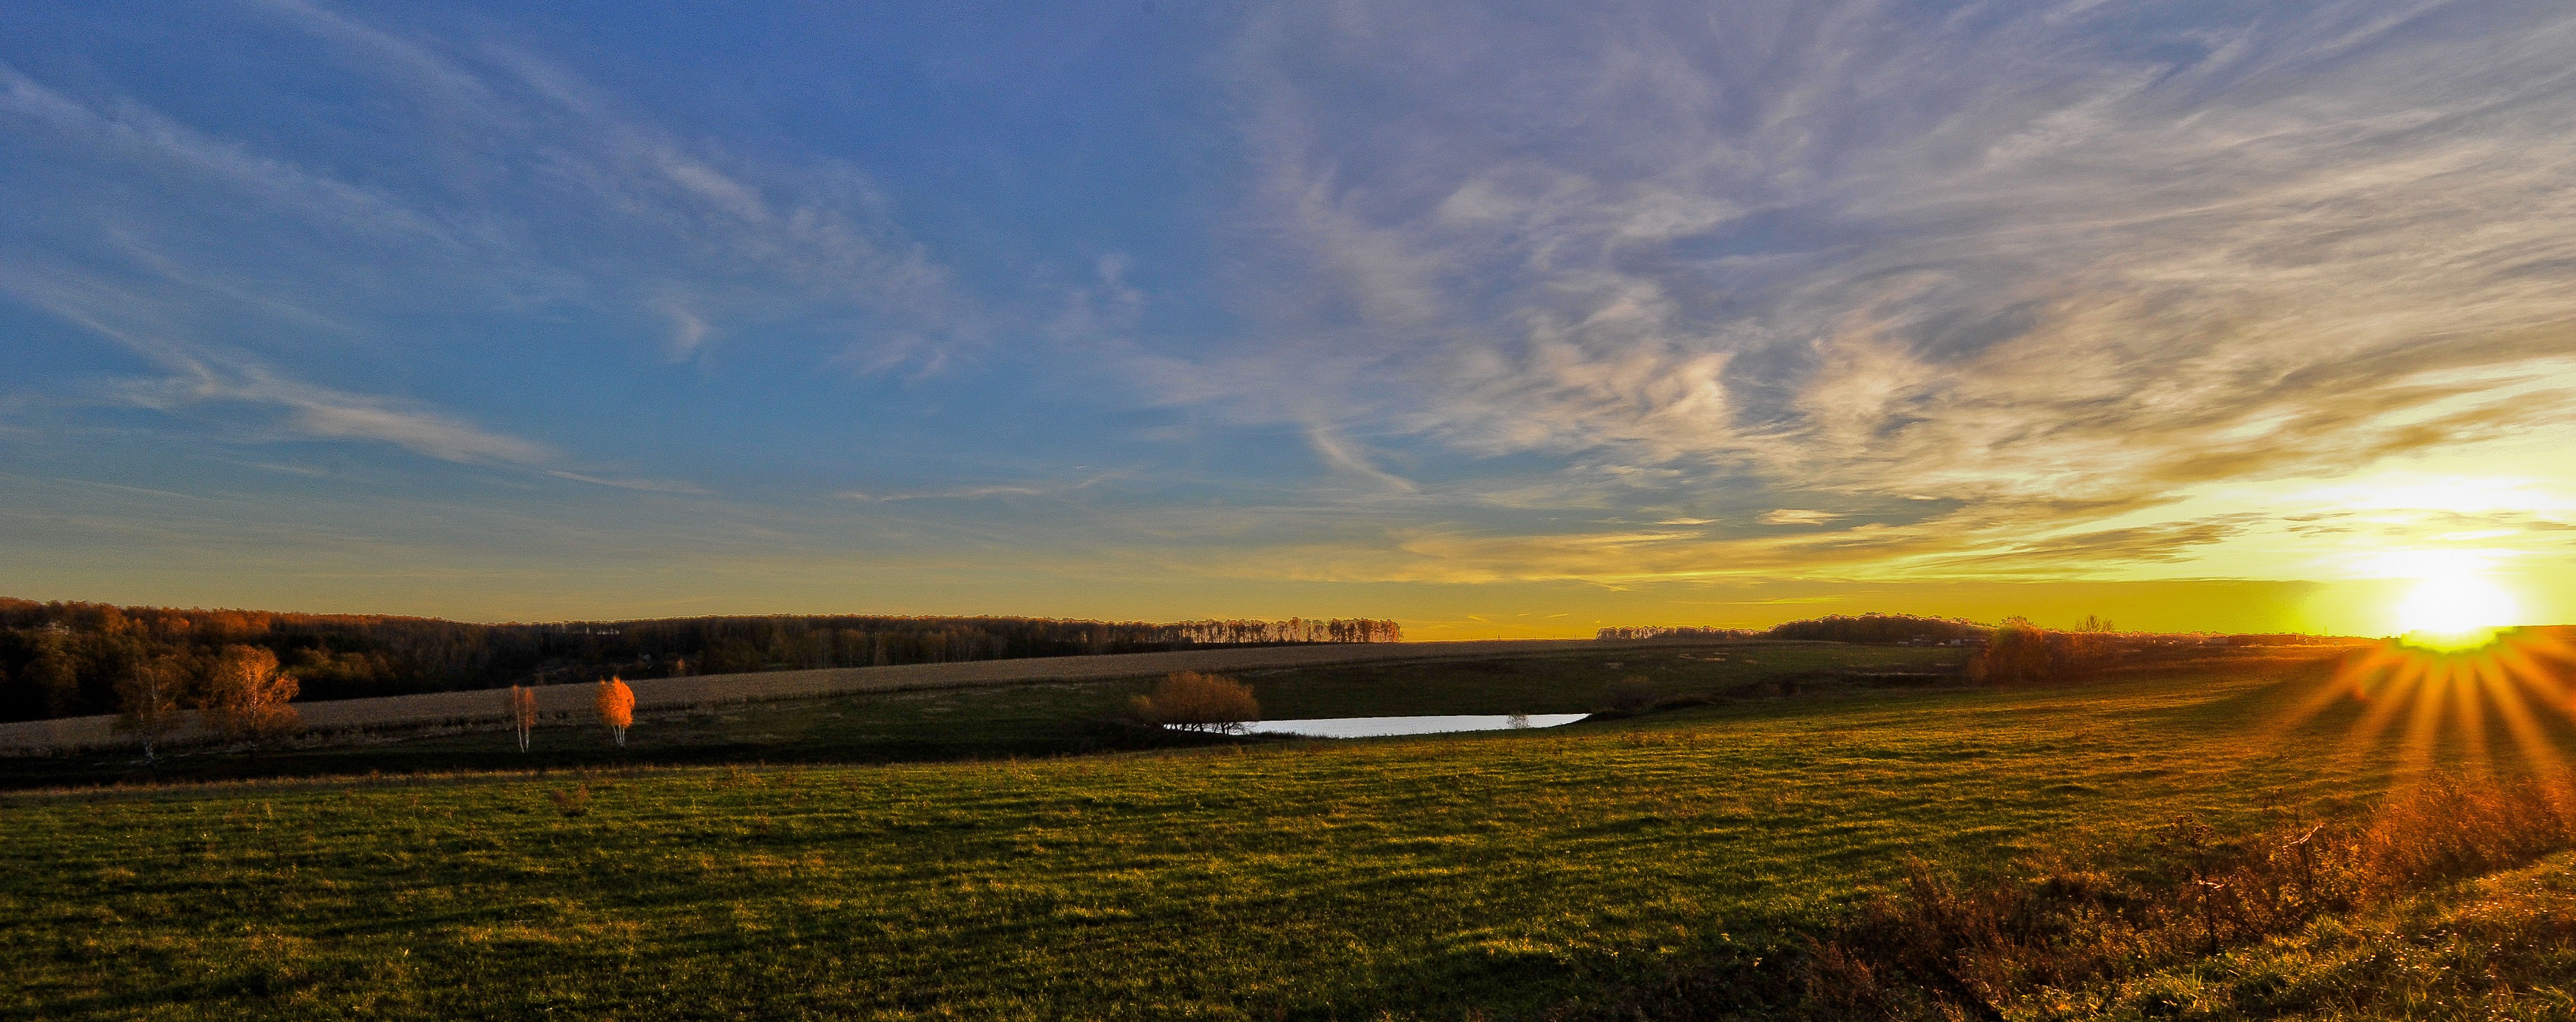
landscape, sea, coast, nature, horizon, mountain, cloud, sky, sun, sunrise, sunset, field, prairie, sunlight, morning, hill, dawn, panorama, dusk, evening, reflection, autumn, plain, grassland, rural area, atmospheric phenomenon